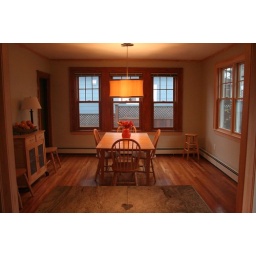
the new dining room as seen when standing in the kitchen